The Greatest of All

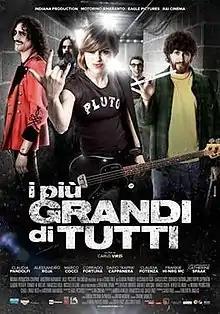

The Greatest of All is a 2011 Italian musical comedy film directed by Carlo Virzì. It entered the competition at the 2011 Turin Film Festival.